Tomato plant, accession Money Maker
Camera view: bottom (45 deg); turntable rotation: 30 degrees
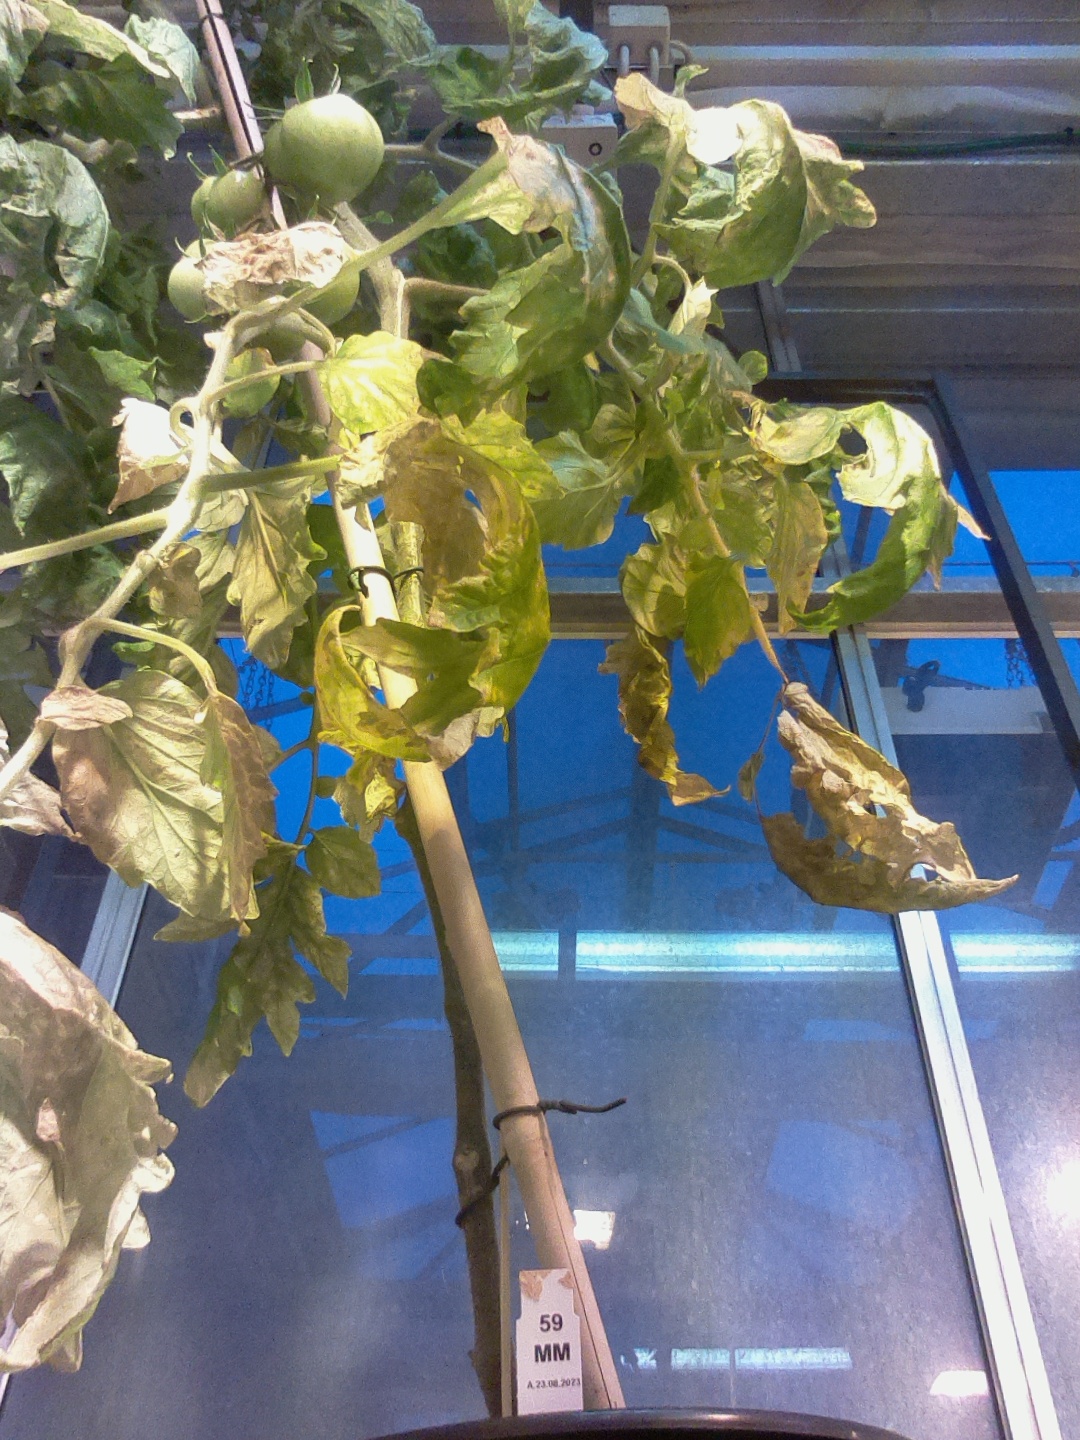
BBCH growth stage 78: 80% -90% of final fruit size